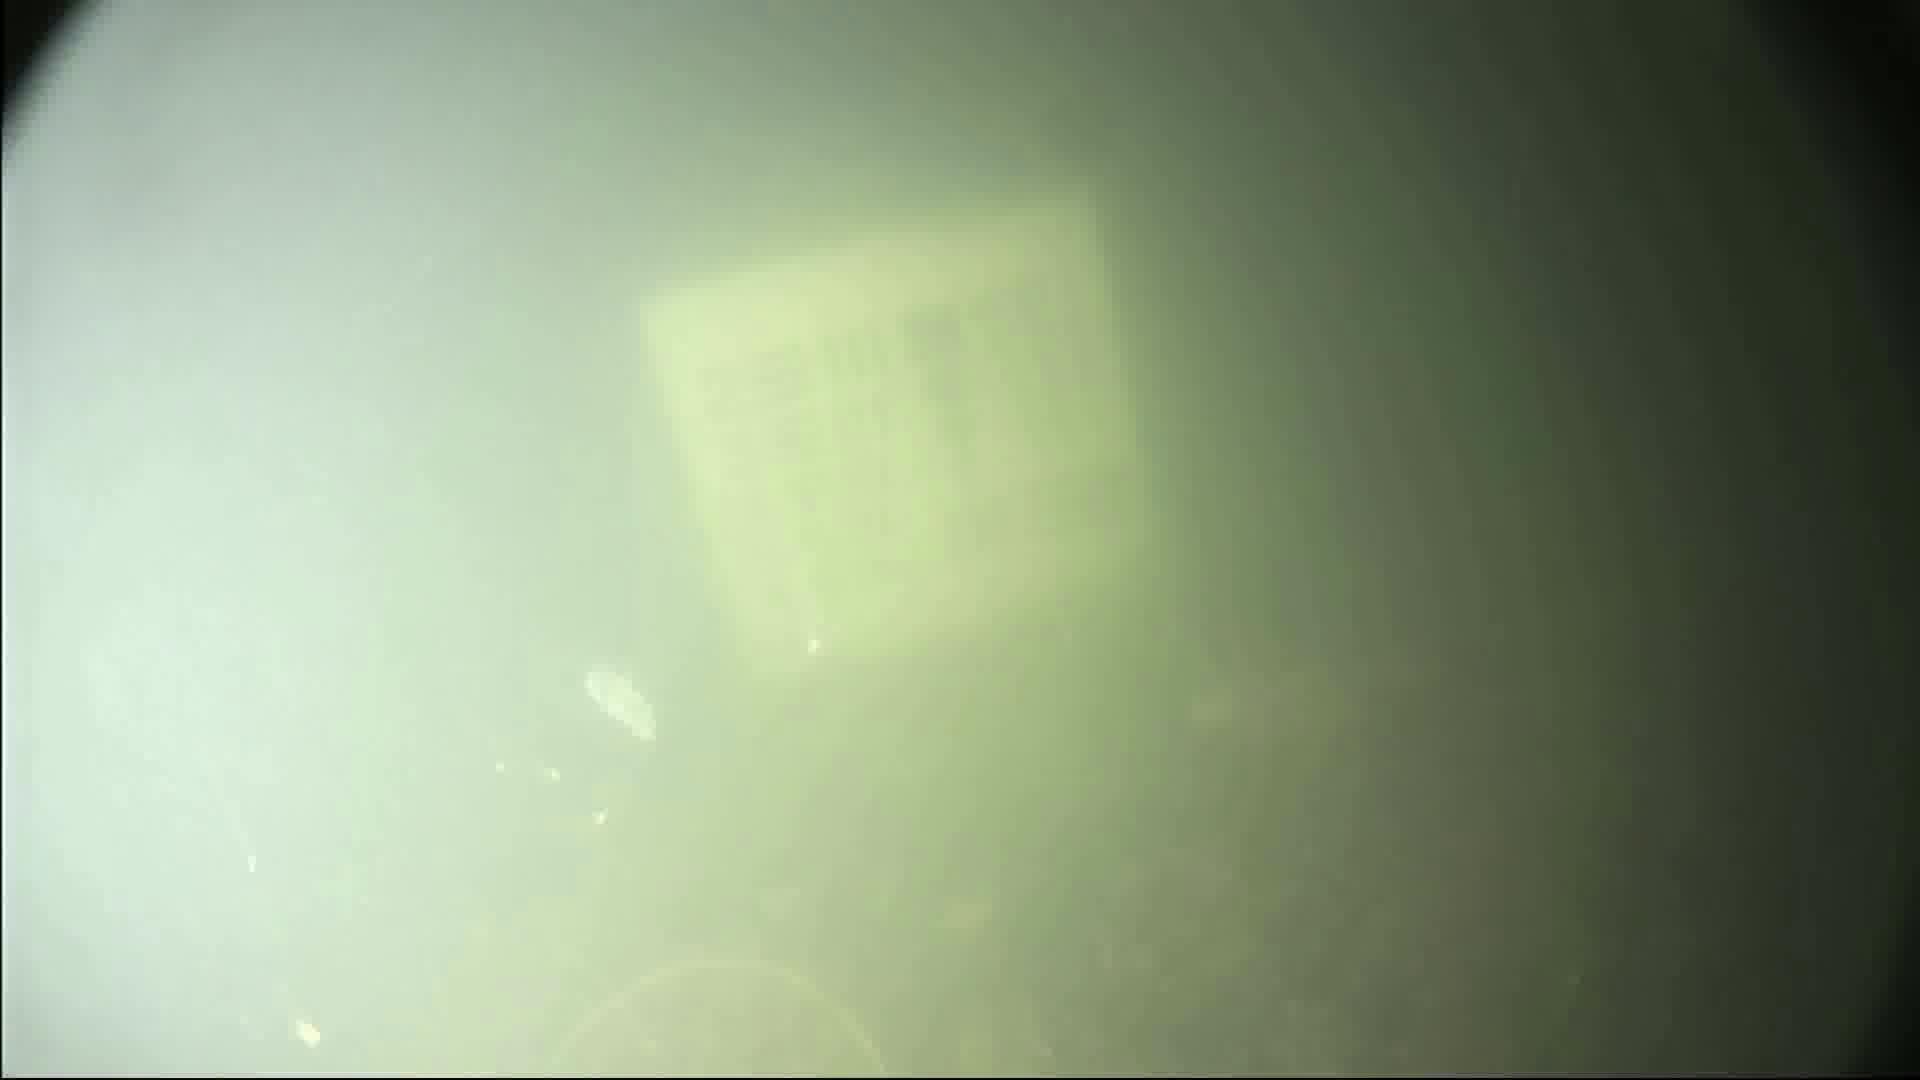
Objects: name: jellyfish